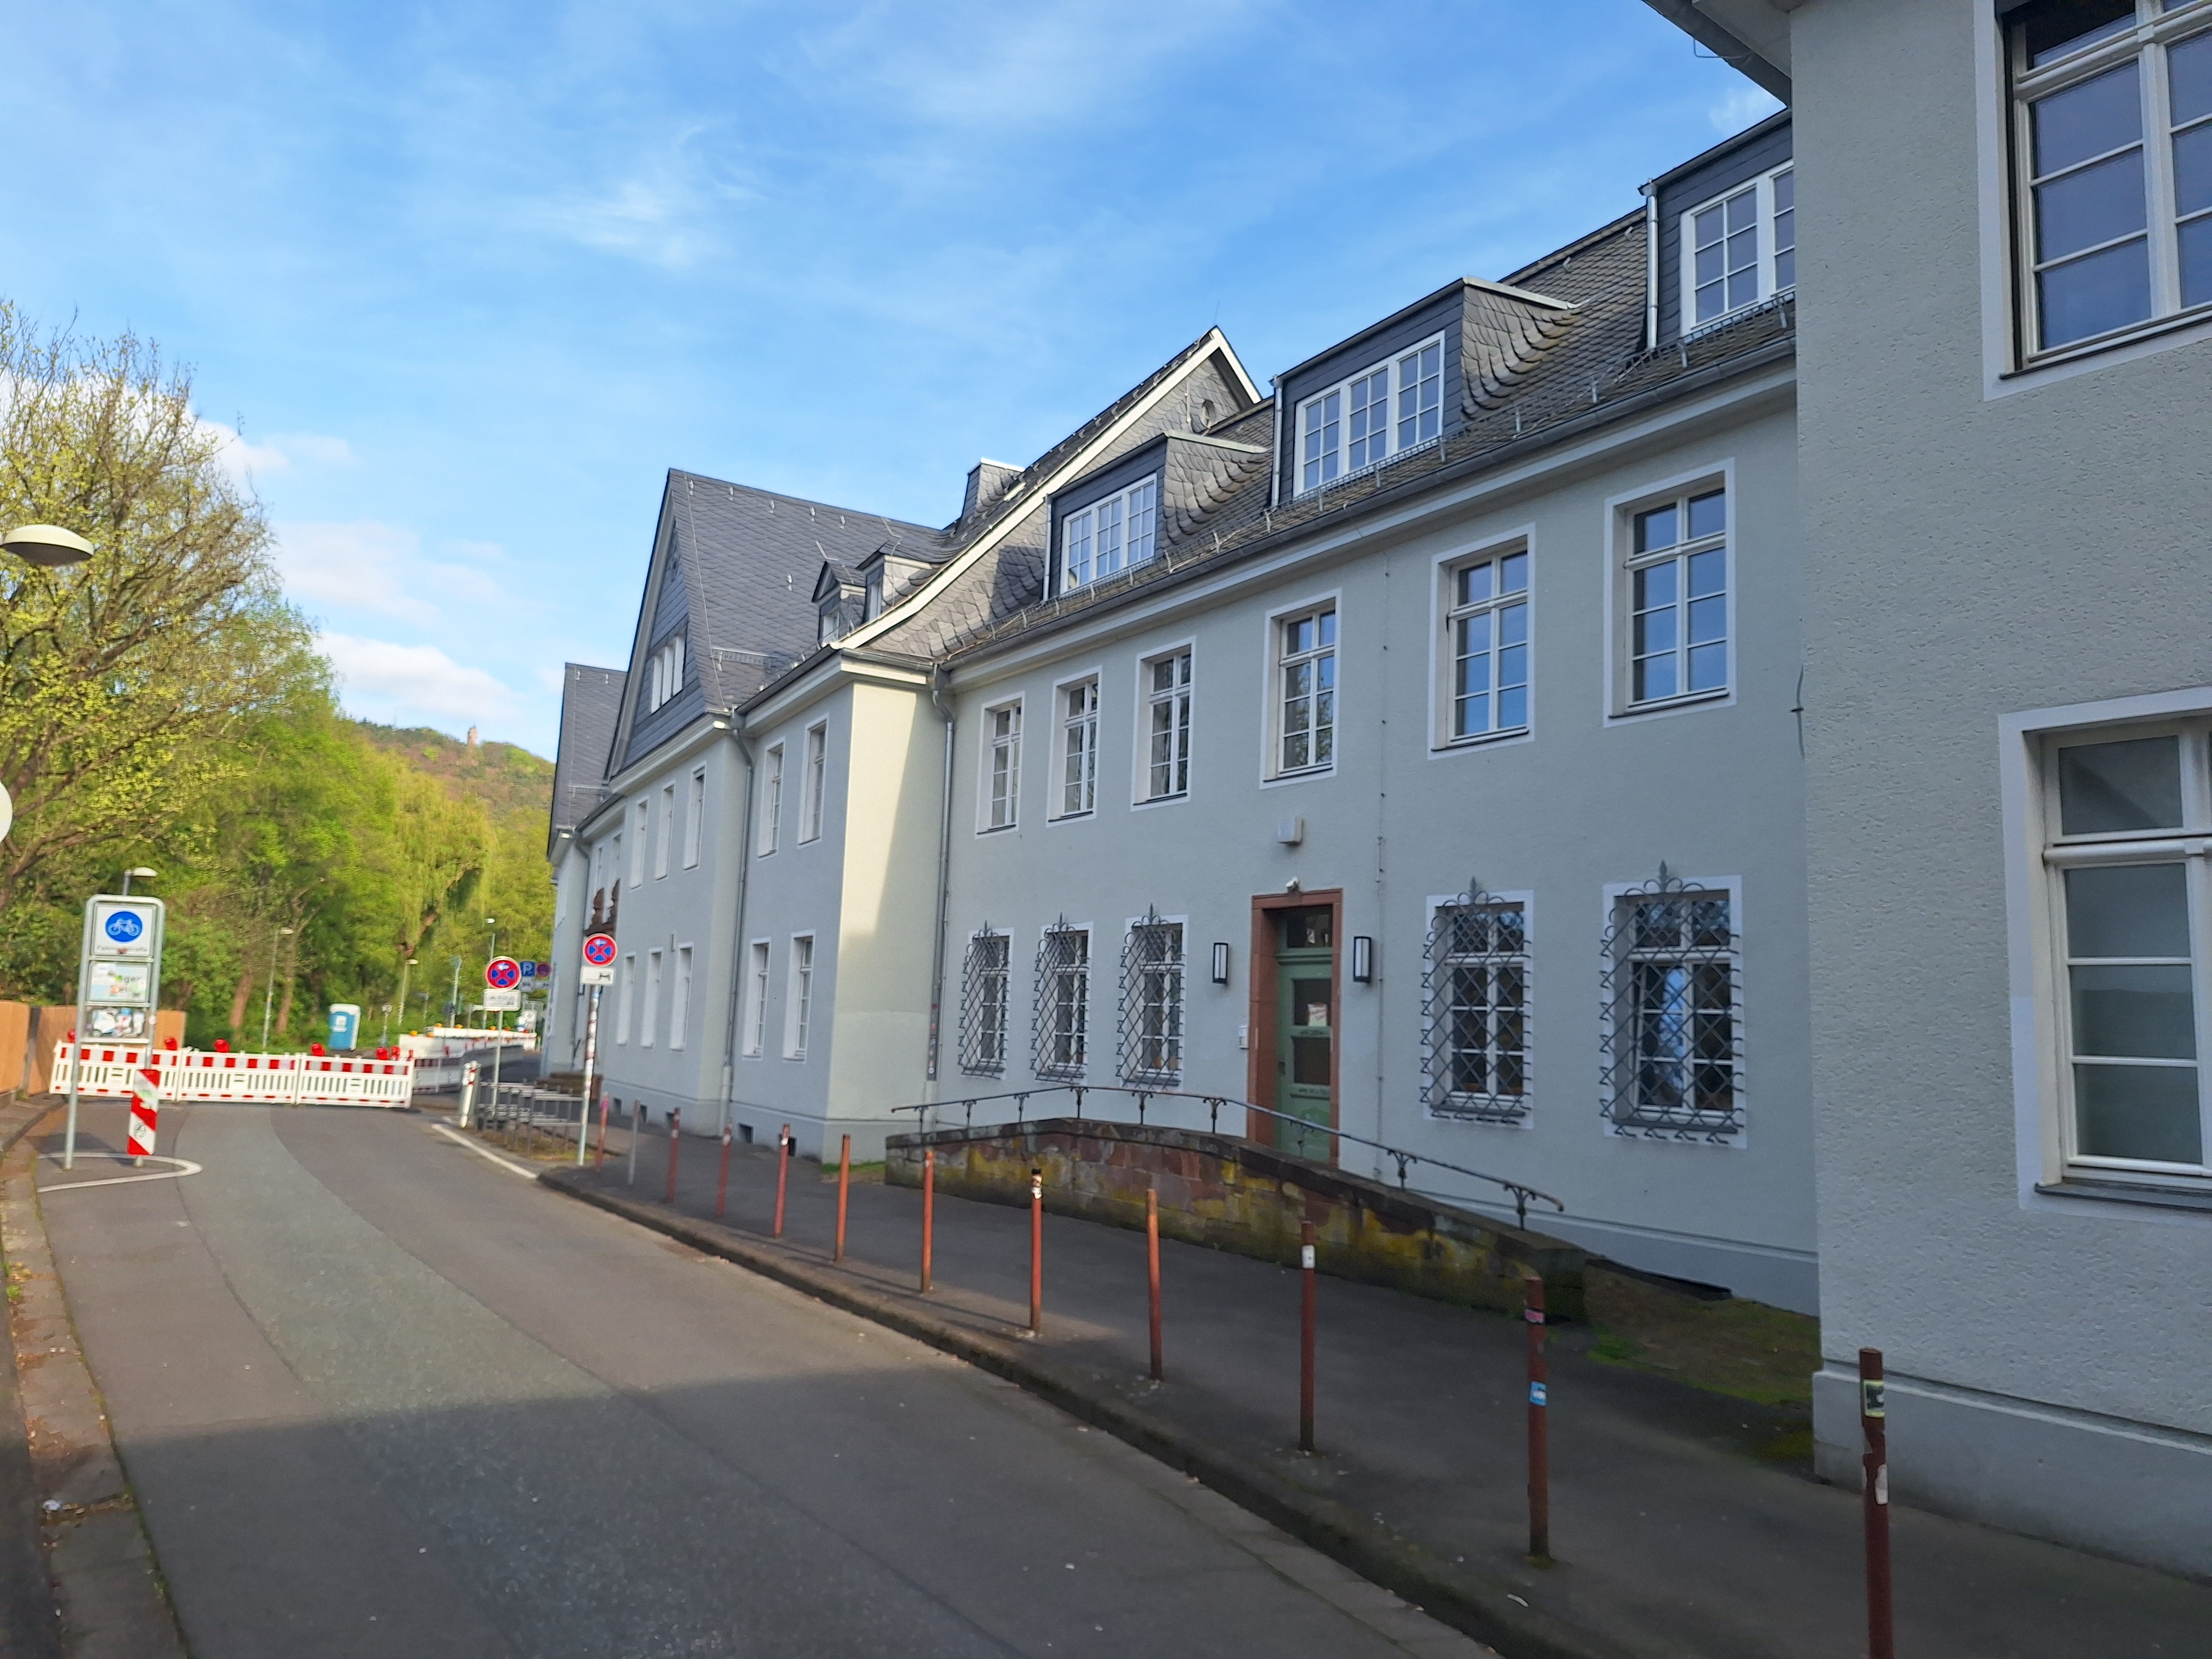
Building: Deutschhausstraße 12